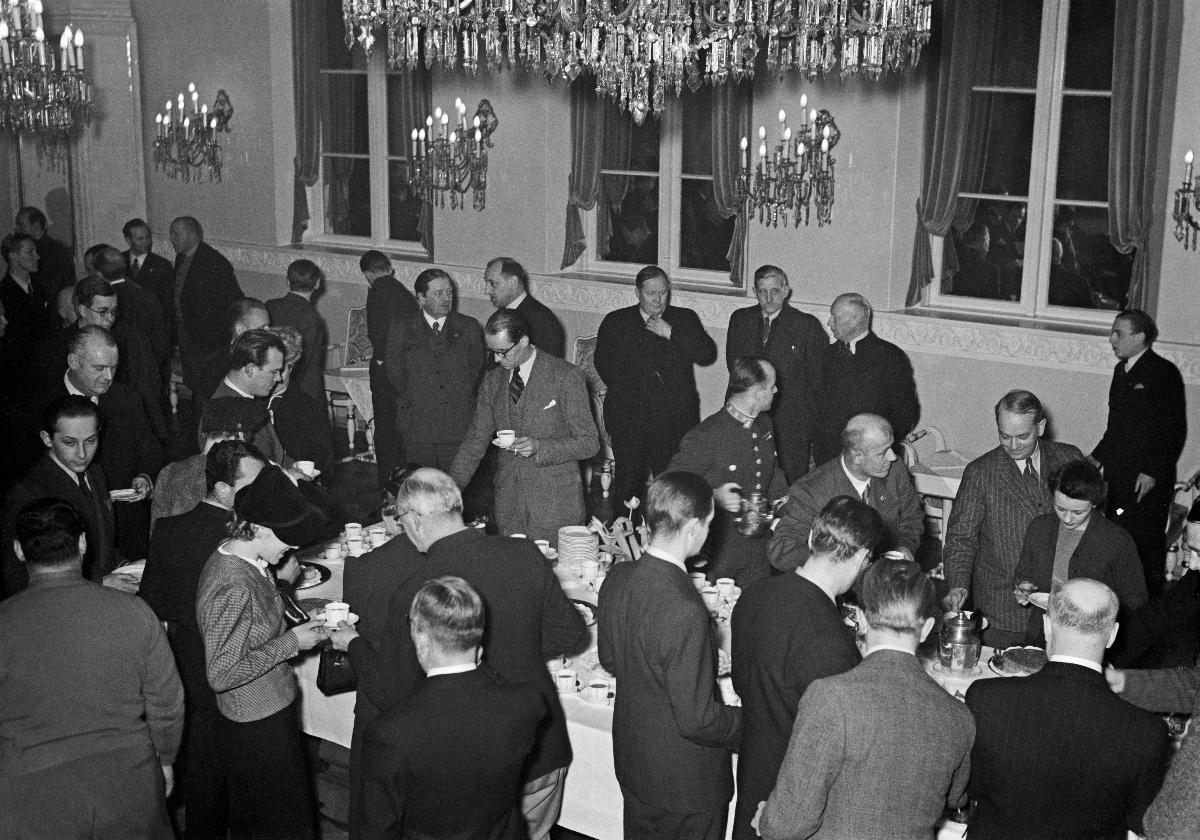
Ulkomaisia lehtimiehiä presidentti Kallion luona
Utländska journalister hos president Kallio; Foreign journalists meet Finland's President Kallio
sisällön kuvaus: Ulkomaiset lehtimiehet tapaavat presidentti Kyösti Kallion Helsingissä helmikuussa 1940. content description: Foreign journalists meet Finland's President Kyösti Kallio in Helsinki February 1940. innehållsbeskrivning: Utländska journalister träffar president Kyösti Kallio i Helsingfors i februari 1940.
Kuvaaja: Sundström, Hugo, kuvaaja
Vuosi: 1940
Paikka: Suomi, Uusimaa, Helsinki
Aiheet: HBL; presidentit; toimittajat (media); presidents; journalists; Finnish presidents; foreign journalists; presidenter; journalister; utländska journalister